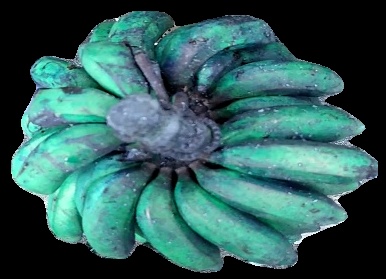
Variety: rasbale
Grade: grade3